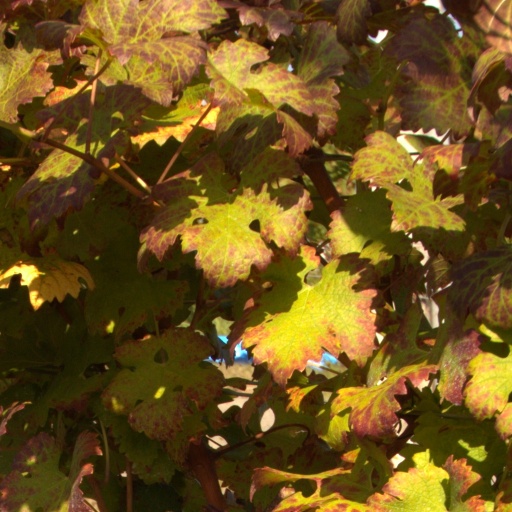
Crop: grape